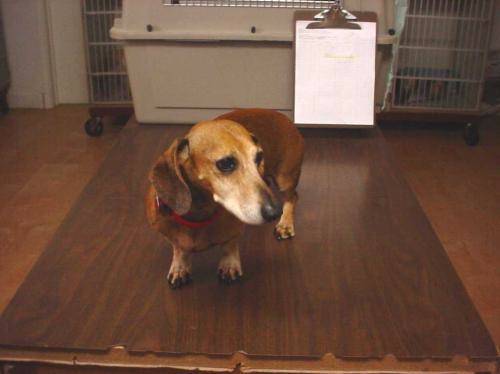
Label: dog